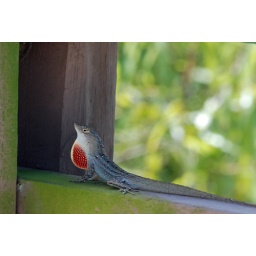
I saw this lizard on a trail sign. I love the red throat against the green moss and wood.